Pongal (festival)

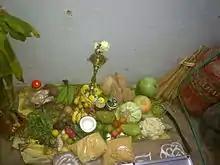
Pongal offering to Gods

Pongal is a multi-day Hindu harvest festival celebrated by Tamils. The three days of the Pongal festival are called Bhogi, Thai Pongal, and Mattu Pongal. Some Tamils celebrate a fourth day of Pongal known as Kanum Pongal. While the festival is observed for three or four days in Tamil Nadu, but for one or two days in urban locations and by the Tamil diaspora outside South Asia.